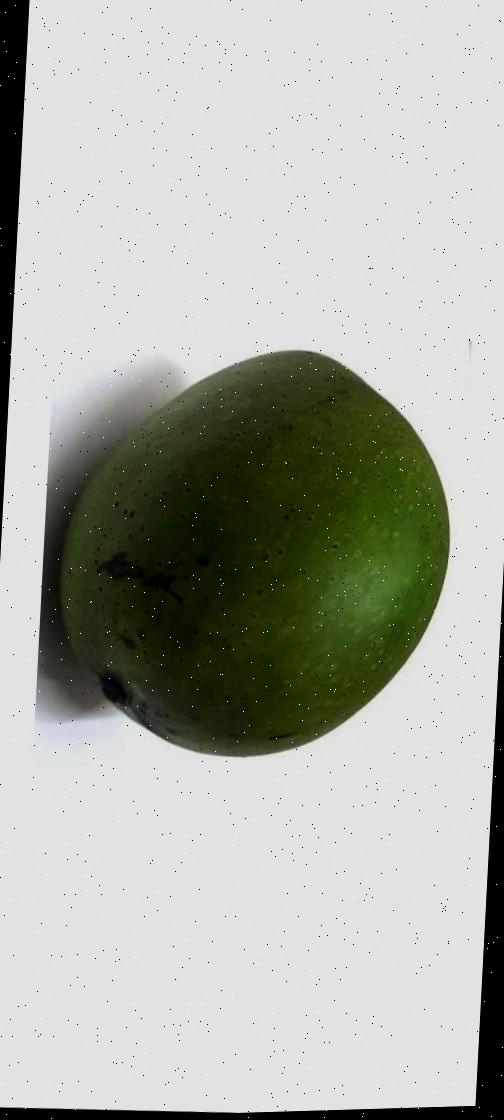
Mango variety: Ashshina Zhinuk